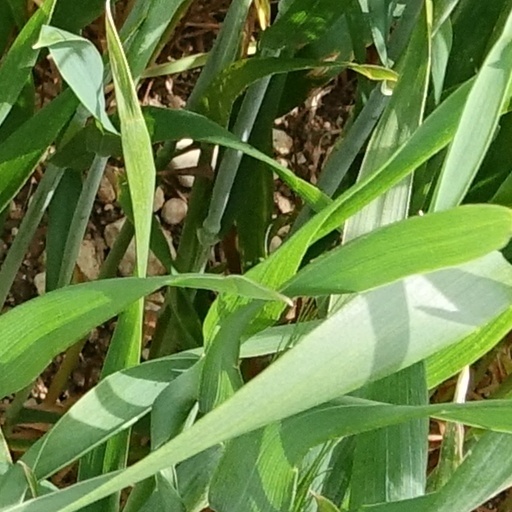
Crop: wheat